Jean Le Vacher

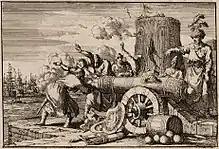
1698 Dutch engraving of Le Vacher's death

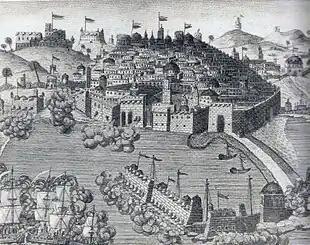
Bombardment of Algiers in 1682

Le Vacher returned to France and stayed for a while at the Priory of Saint-Lazare.